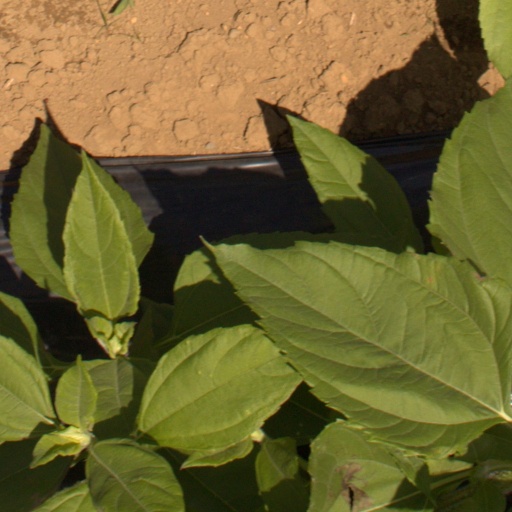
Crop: Jerusalem artichoke